Joy A. Alemazung

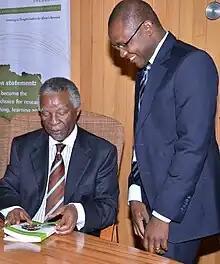
Alemazung presenting a copy of his book to president Thabo Mbeki

In August 2013, Alemazung was invited as guest speaker to attend the Thabo Mbeki African Leadership Institute Symposium, titled African Solution to Africa's Problem, where he presented a paper on Constitutional Democratic Government in Africa: Institutions Matter. During this visit, he seized the opportunity to discuss European-African economic and political relationships with President Thabo Mbeki.